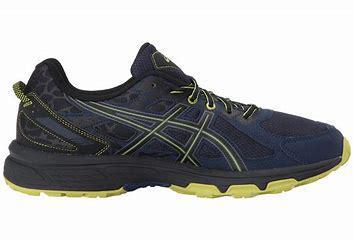
Brand: Asics
Model: Gel Venture 6